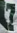
Number: 7